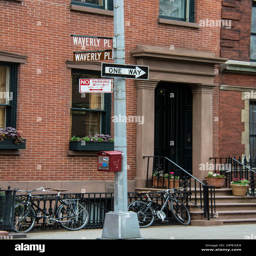
street signs at the corner